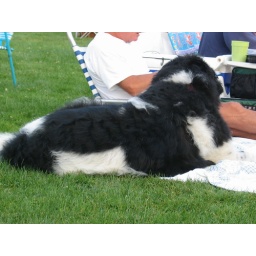
A cute bushy haired dog owned by the persons sitting next to us